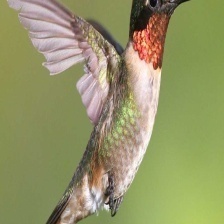
Species: RUBY THROATED HUMMINGBIRD
Scientific name: ARCHILOCHUS COLUBRIS
ImageNet parent category: hummingbird